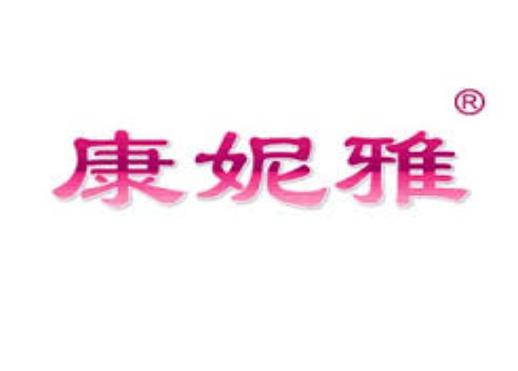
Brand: conlia
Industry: Clothes